Bawali

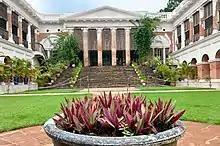
Façade of the 300-year old "Bawali Rajbari", with corinthian pillars – has been renovated for use as a hotel.

During the Mughal Period, the vaishnavite wealthy Mondals of the Mahishya community, who hailed from Nadia, established the Bawali Raj, in this area adjacent to Sundarbans. Originally Roys, Shovaram, the grandson of Basudev Roy (who lived between the end of 16th century and the early 17th century), was awarded the title—Mondal. Shovaram’s grandson, Rajaram, was a commander-in-chief (senapati) in Mughal army and suppressed a peasant revolt, and as a reward for his bravery, the Raja granted him ownership of 50 villages that included Bawali and Budge Budge. Rajaram’s grandson Haradhan, who became a trading partner of the East India Company, and his sons built many temples in Bawali turning the nondescript villages into a "temple town". At the invite of Robert Clive, some members of Mondal family moved to Tollygunge, Calcutta. They built houses and temples including a part of Kalighat Kali Temple and also the Choto Rasbari by the side of Adi Ganga. Mondals had matrimonial relationship with Rani Rashmoni's family and historians suggest that the architectural style of Rani Rashmoni's Dakshineswar Kali Temple was inspired by the Navaratna style of Radhakanta temples of Mondal family.